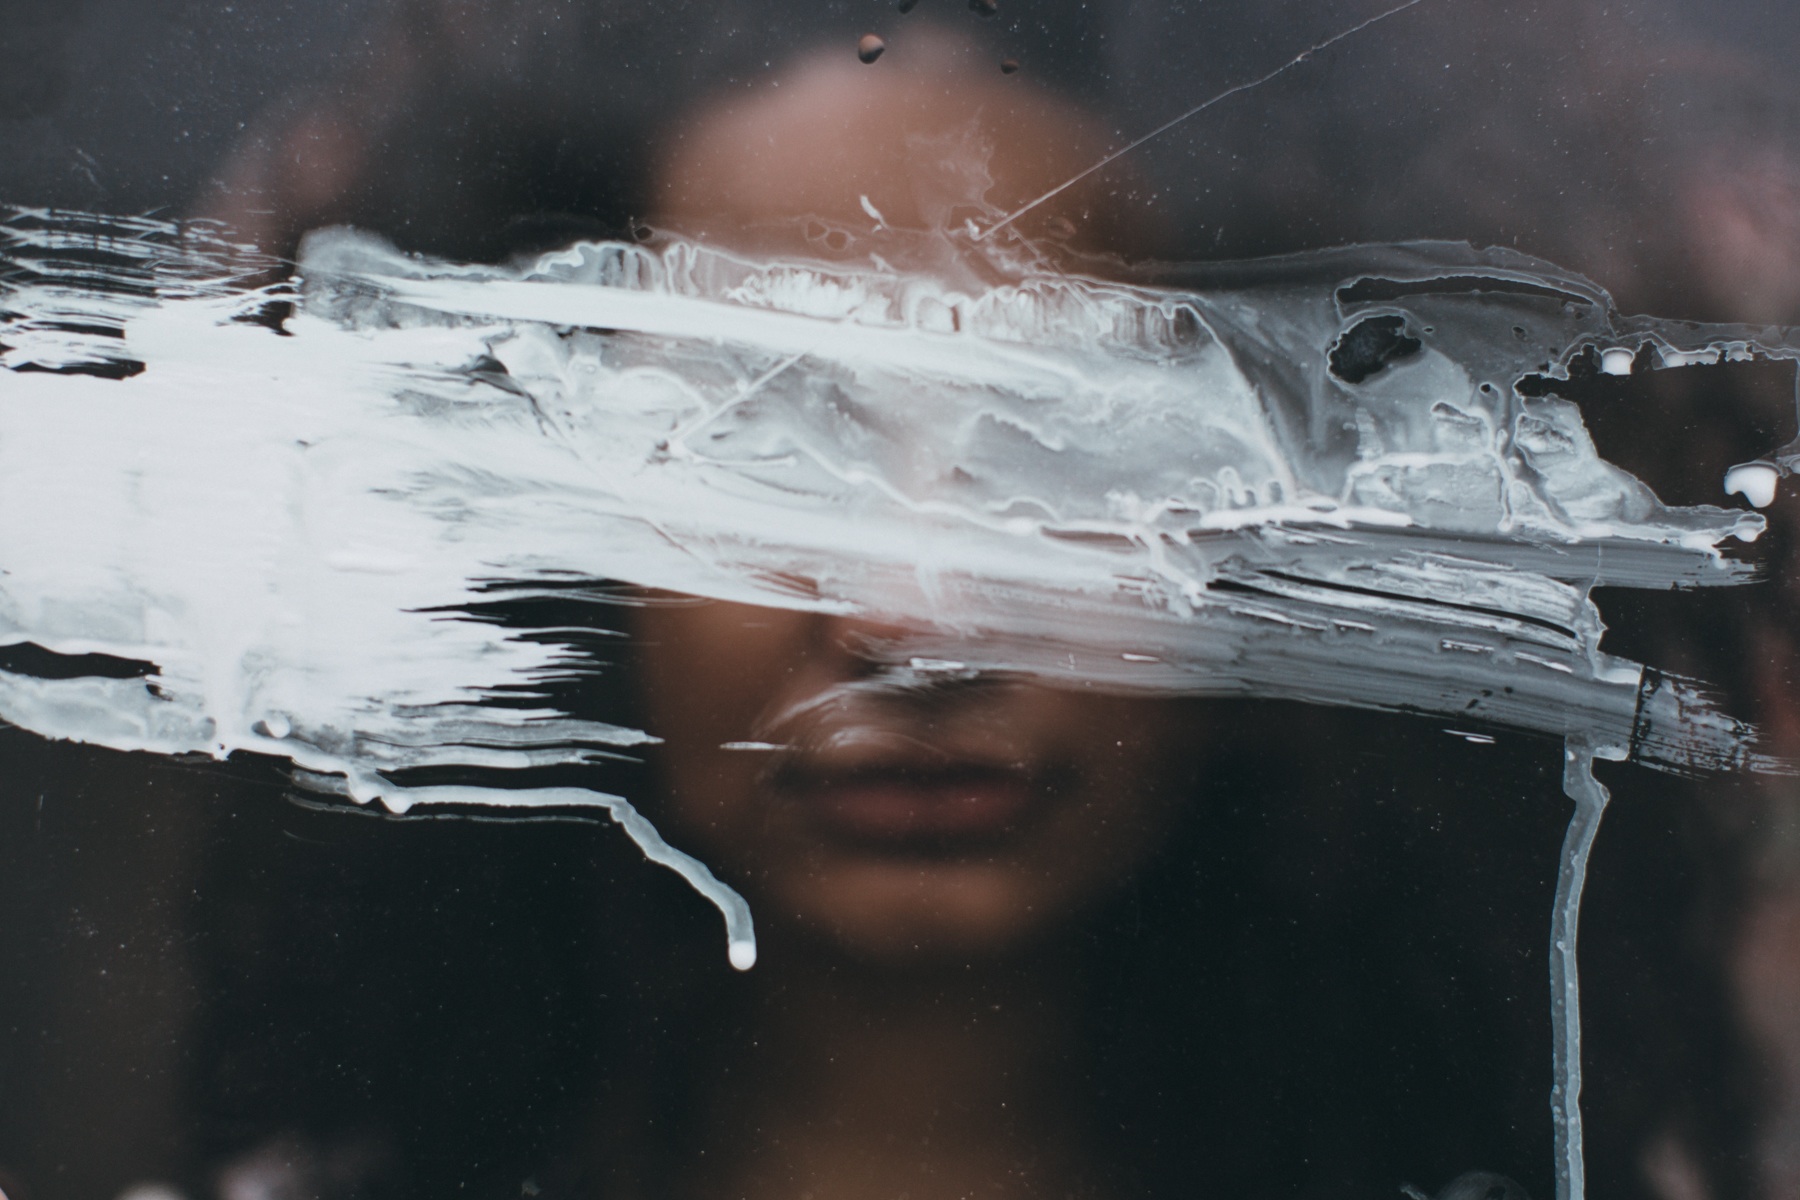
person, woman, white, photography, glass, female, reflection, black, close up, photograph, white paint